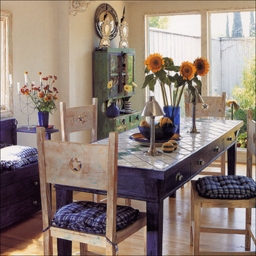
Room type: dining_room